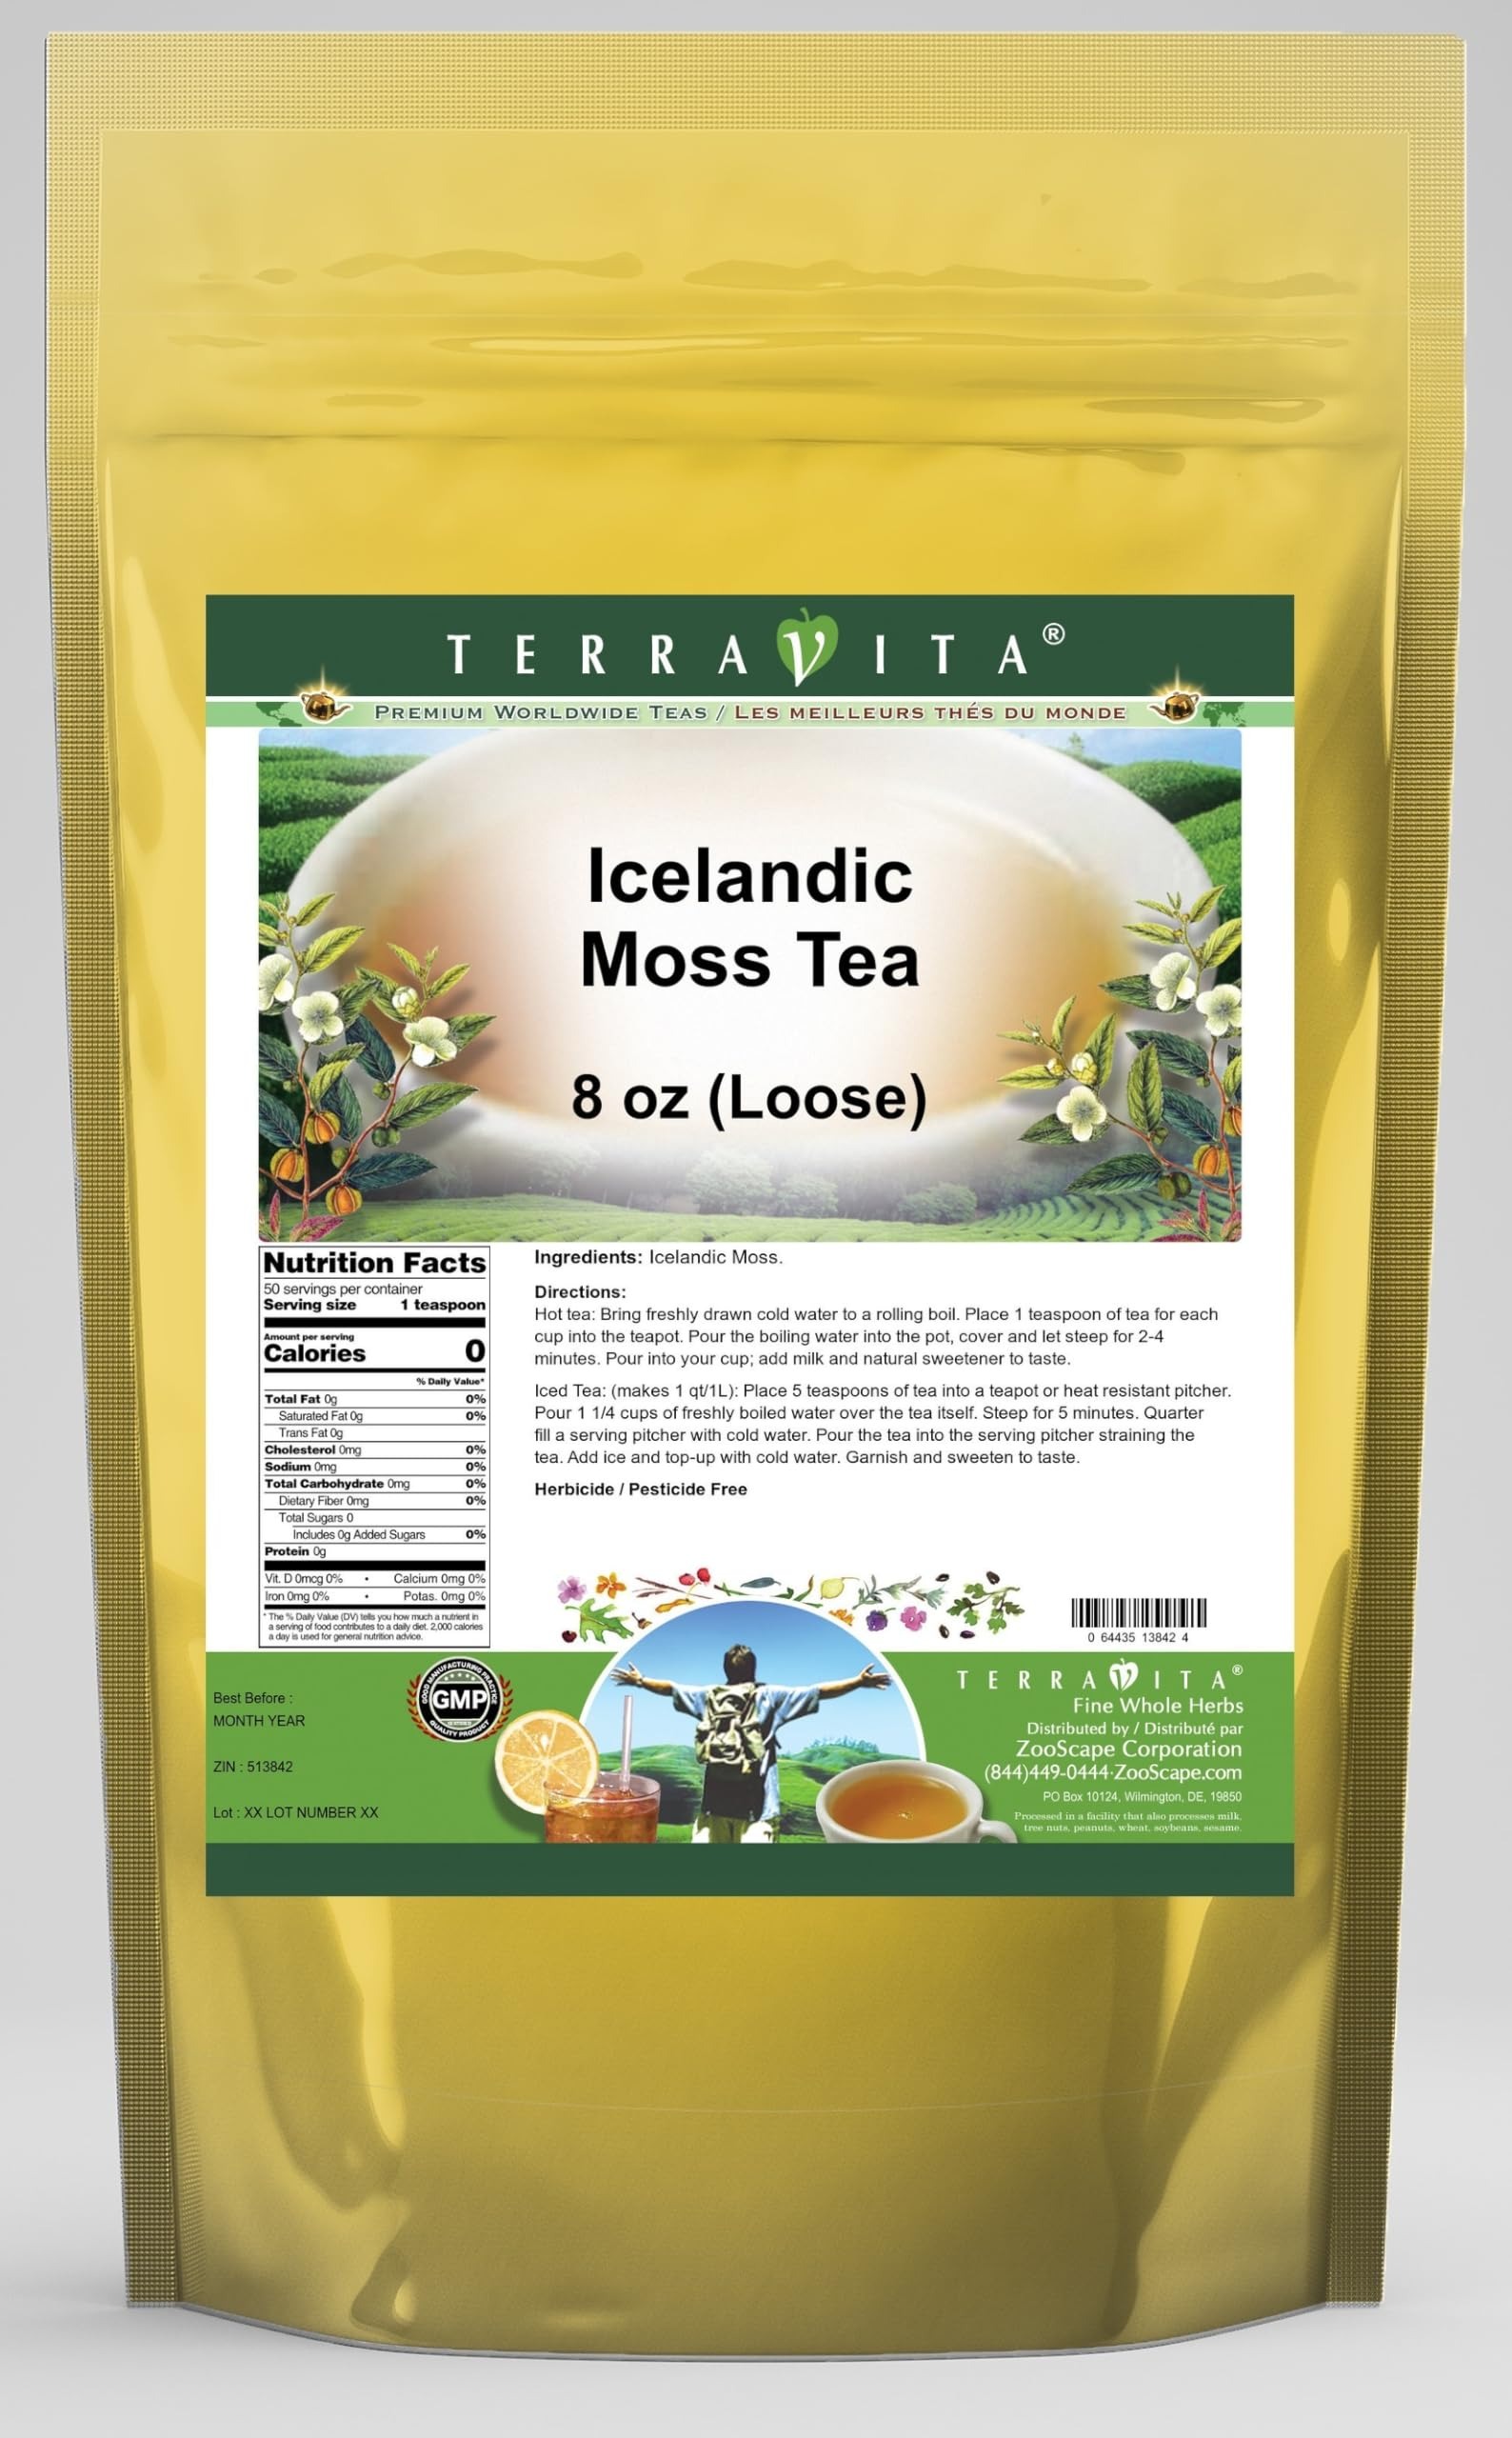
Item Name: Icelandic Moss Tea (Loose) (8 oz, ZIN: 513842) - 3 Pack
Bullet Point 1: Icelandic Moss Tea (Loose) (8 oz, ZIN: 513842)
Bullet Point 2: No fillers.
Bullet Point 3: Manufacturer: TerraVita
Bullet Point 4: Size: 8 oz
Bullet Point 5: Loose Leaf Herbal Tea - Packed in a convenient upright pouch!
Product Description: Icelandic Moss Tea (Loose) (8 oz, ZIN: 513842)<BR><BR>Packaged in the United States in a GMP certified facility (Good Manufacturing Practice).<BR><BR>No fillers.<BR><BR>Manufacturer: TerraVita<BR><BR>Size: 8 oz<BR><BR>Loose Leaf Herbal Tea - Packed in a convenient upright pouch!<BR><BR>Ingredients: Icelandic Moss
Value: 24.0
Unit: Ounce

Price: 168.49